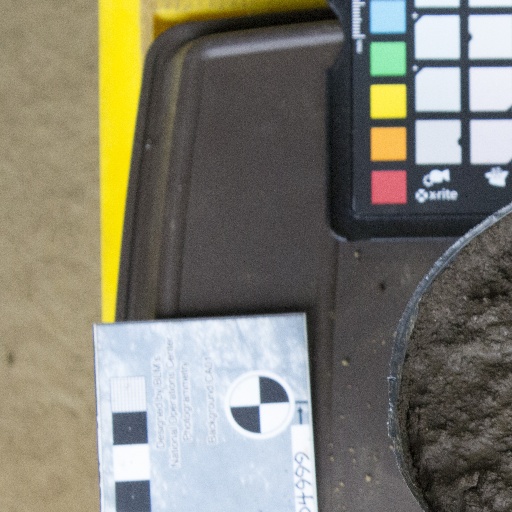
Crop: soybean